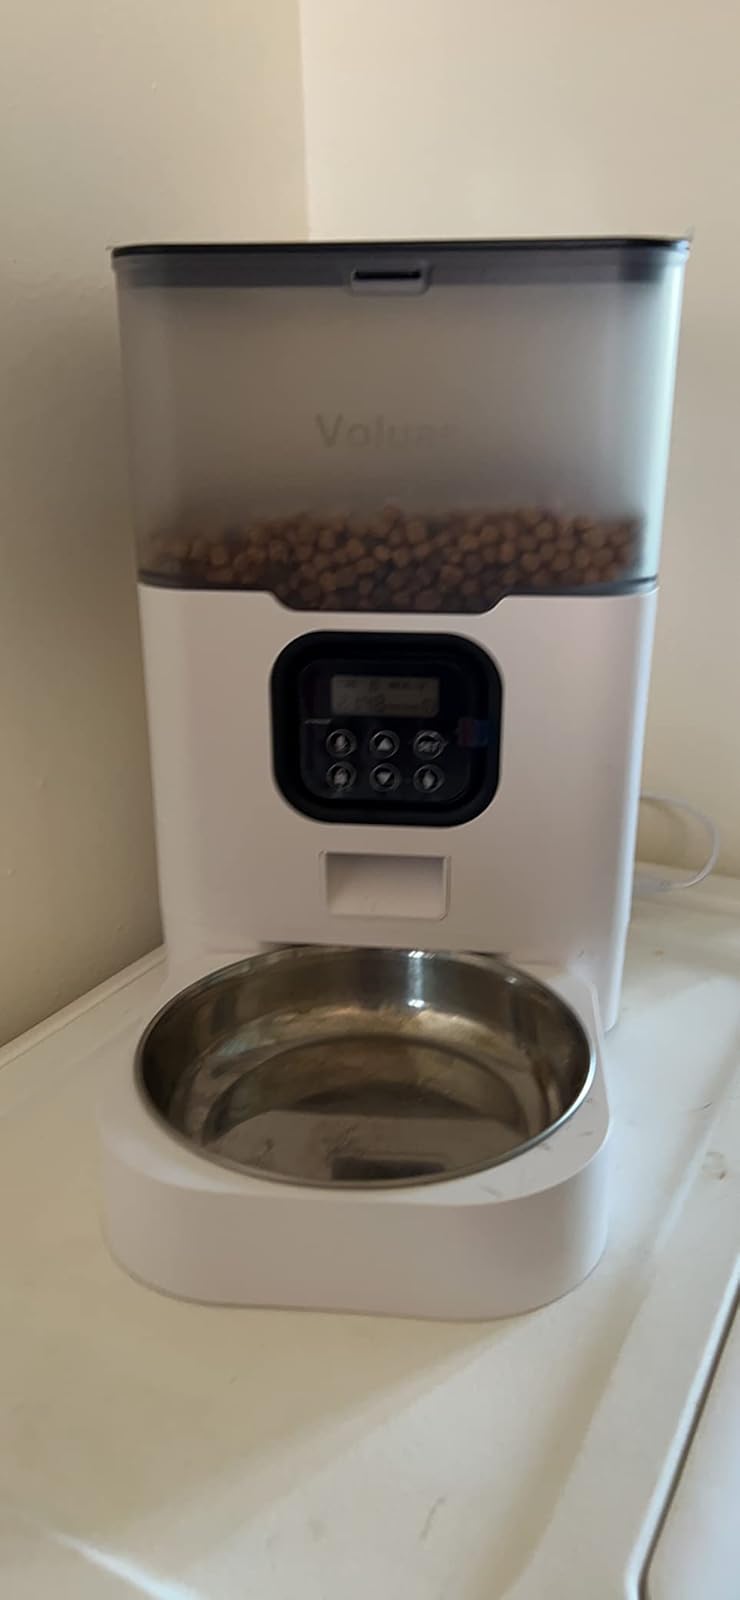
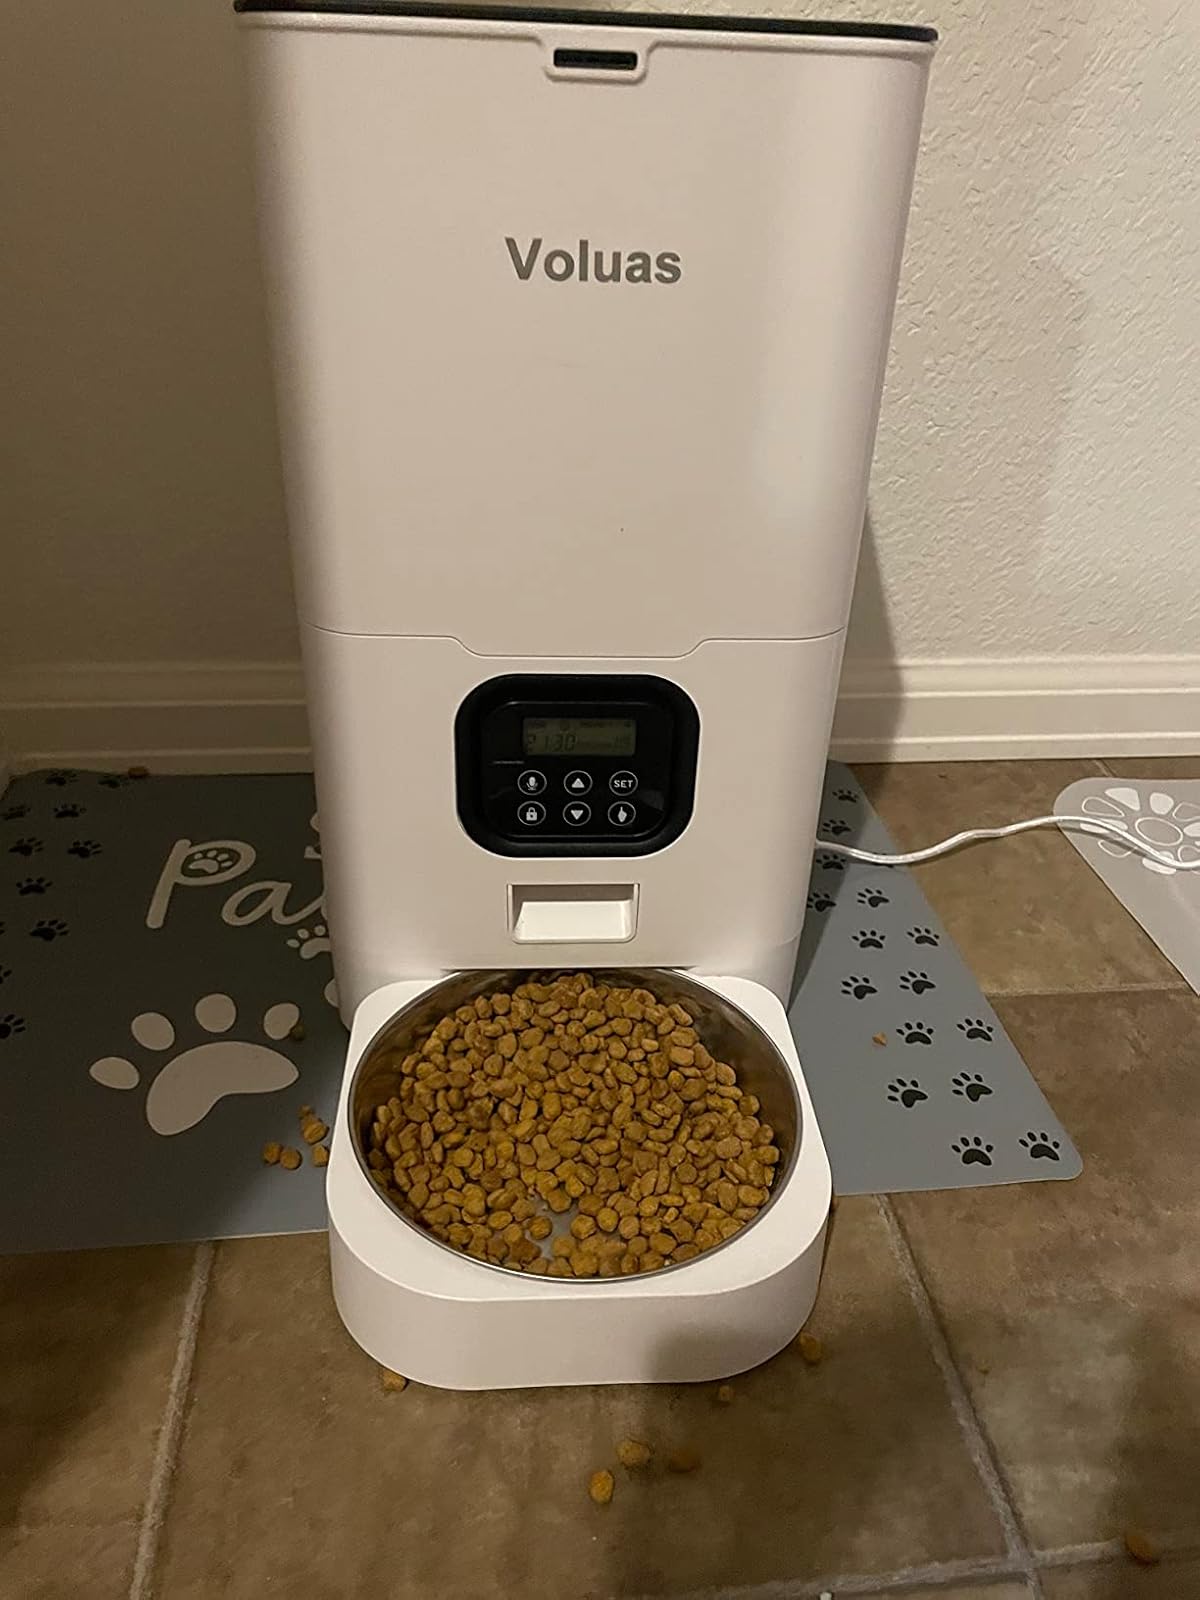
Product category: items_feeder
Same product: no